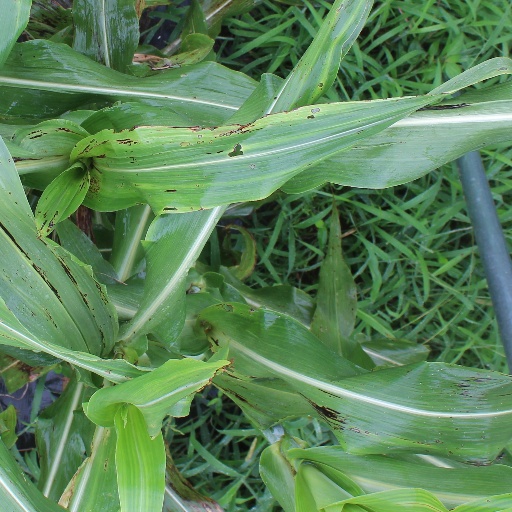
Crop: sorghum